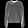
Label: Pullover